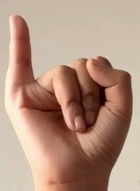
ASL sign: I